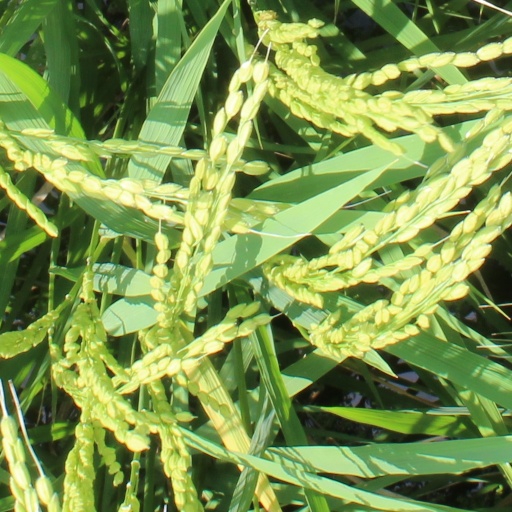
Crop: rice